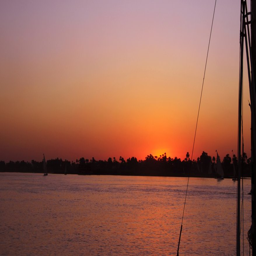
river vies for the title of world 's longest river .